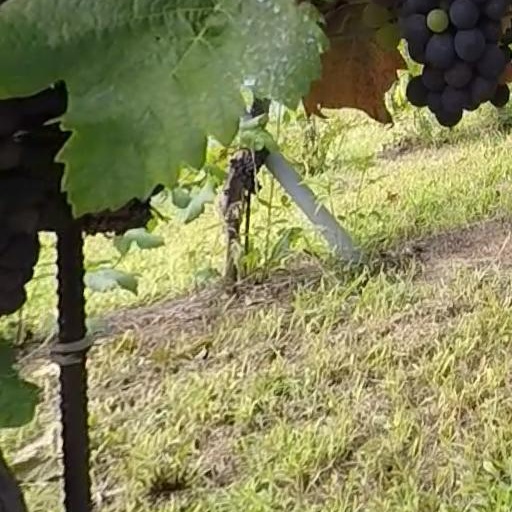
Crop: grape